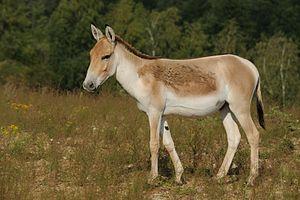
Le pangaré est un gène et un phénotype de la robe des équidés et des petits camélidés, connu en particulier chez le cheval, l'âne et l'alpaga. Il s'exprime par une décoloration de zones spécifiques du pelage. Le museau, le contour des yeux, le ventre et la face interne des membres sont plus clairs. Surtout étudié dans le domaine de l'hippologie, le pangaré est en relation avec le gène agouti. Il provoque ces décolorations sous sa forme dominante, bien qu'une mutation faux sens puisse réduire sa transmission. Le pangaré forme une particularité de la robe du cheval bien connue chez les races primitives, comme le Fjord et l'Exmoor. Il est également observé chez les équidés sauvages, comme le cheval de Przewalski et le Kiang. Le pangaré est rare par ailleurs. À ce titre, il témoigne d'un type sauvage, impliquant une contre-illumination.
La licorne, parfois nommée unicorne, est une créature légendaire à corne unique. Son origine, controversée, résulte de multiples influences, en particulier de descriptions d'animaux tels que le rhinocéros et l'antilope, issues de récits d'explorateurs. Les premières représentations attestées d'animaux unicornes remontent à la civilisation de l'Indus. Le récit sanskrit d'Ekashringa et les routes commerciales pourraient avoir joué un rôle dans leur diffusion vers le Proche-Orient.
Âne est le nom vernaculaire donné à certaines espèces de mammifères quadrupèdes ongulés de la famille des Équidés, plus petit que le cheval, à longues oreilles et à l'échine saillante. Le plus connu des ânes est l'âne domestique, issu de la domestication de l'âne sauvage d'Afrique, et à partir duquel de nombreuses races ont pu être sélectionnées.
La liste des espèces d'animaux disparus d'Europe comptabilise les animaux éteints, réintroduits et disparus localement d'Europe du Pliocène à l'Holocène.